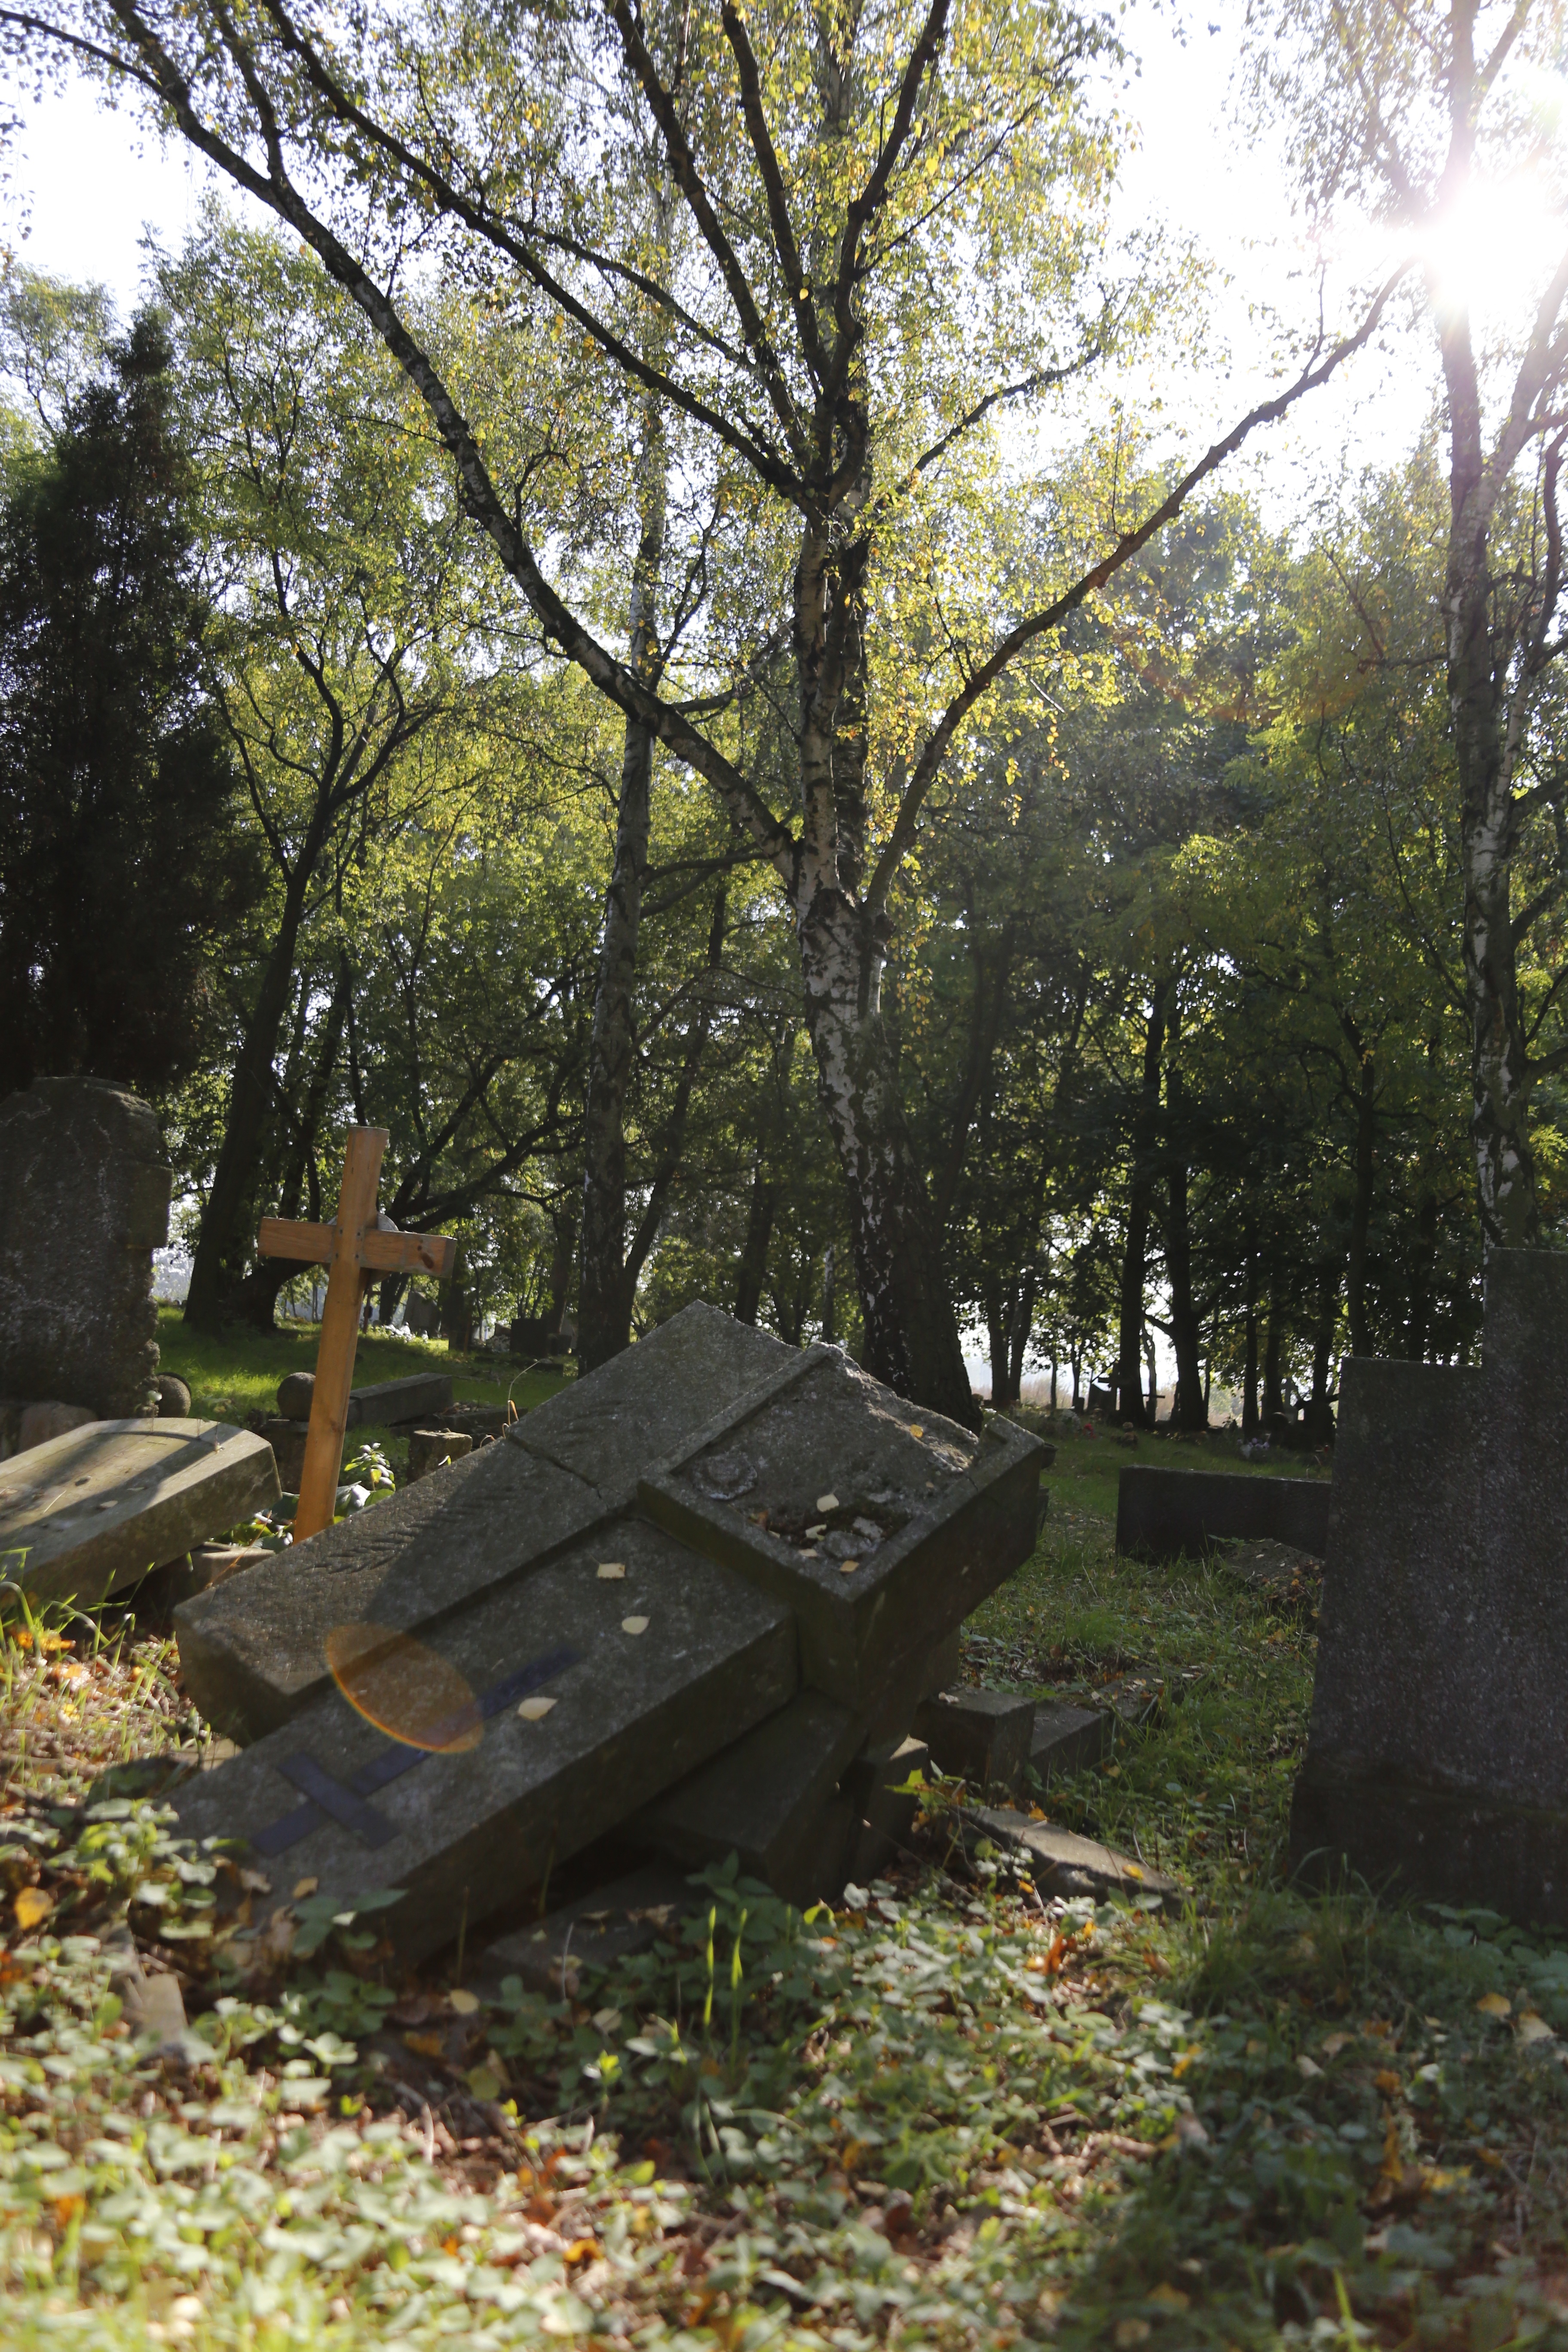
tree, trail, leaf, autumn, cemetery, waterway, poland, woodland, poznan, the second world war, wierczewo, destroyed cemetery